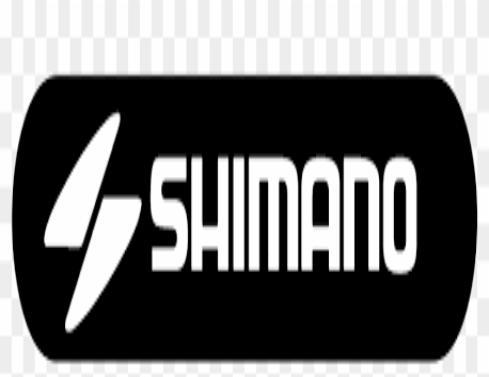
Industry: Others